Pierre-Joseph Proudhon

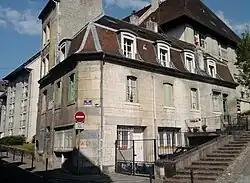
The house in Besançon in which Proudhon was born

In September 1830, Proudhon became certified as a journeyman compositor. The period following this was marked by unemployment and poverty, with Proudhon travelling around France (also briefly to Neuchâtel, Switzerland) where he unsuccessfully sought stable employment in printing and as a schoolteacher. During this period, Fallot offered financial assistance to Proudhon if he came to Paris to study philosophy. Proudhon accepted his offer despite concerns about how it might disrupt his career in the printing trade. He walked from Besançon to Paris, arriving in March at the Rue Mazarin in the Latin Quarter, where Fallot was living at the time. Proudhon began mingling amongst the circle of metropolitan scholars surrounding Fallot, but he felt out of place and uncomfortable amidst people who were both wealthier and more accustomed to scholarly debate. Ultimately, Proudhon found that he preferred to spend the majority of his time studying alone and was not fond of urban life, longing to return home to Besançon. The cholera outbreak in Paris granted him his wish as Fallot was struck with the illness, making him unable to financially support Proudhon any longer. After Proudhon left, he never saw Fallot (who died in 1836) again. However, this friendship was one of the most important events in Proudhon's life as it is what motivated him to leave the printing trade and pursue his studies of philosophy instead.